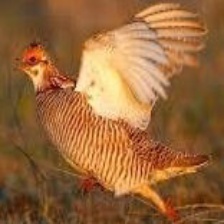
Species: GREATER PRAIRIE CHICKEN
Scientific name: TYMPANUCHUS CUPIDO